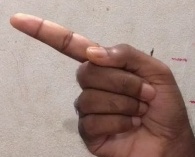
ASL sign: G